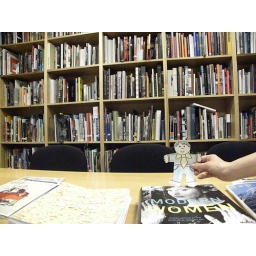
This is inside the library where Auntie Ding works! There are lots of art books in the library.